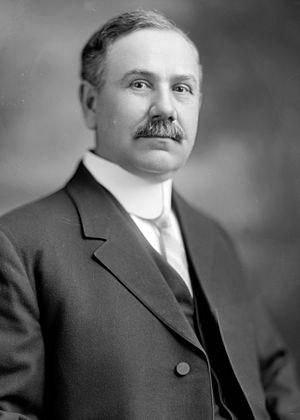
Le quatrième district congressionnel de Kansas est un district congressionnel dans l'État du Kansas. Il comprend la ville de Wichita et une partie de sa banlieue. Sa population est estimée à 725 163 habitants.